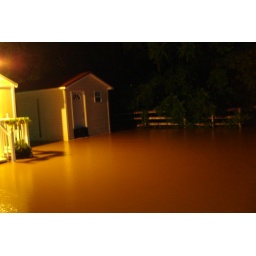
I put some plastic in front of the doors and it kept the water out!